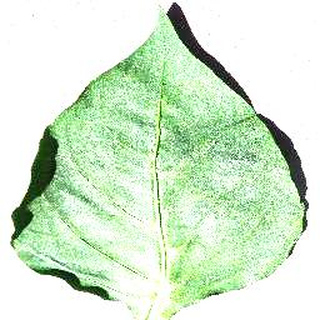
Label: healthy_bell_pepper